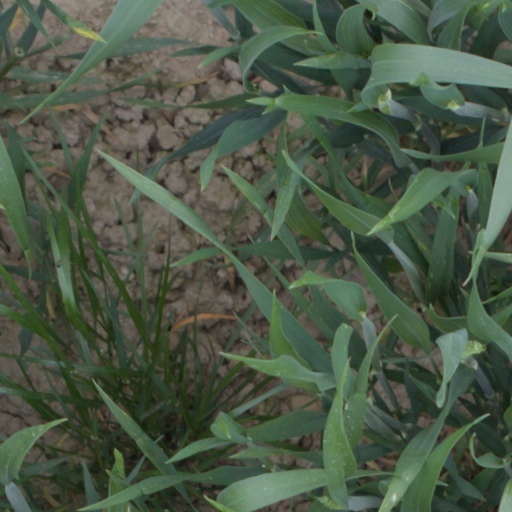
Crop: wheat